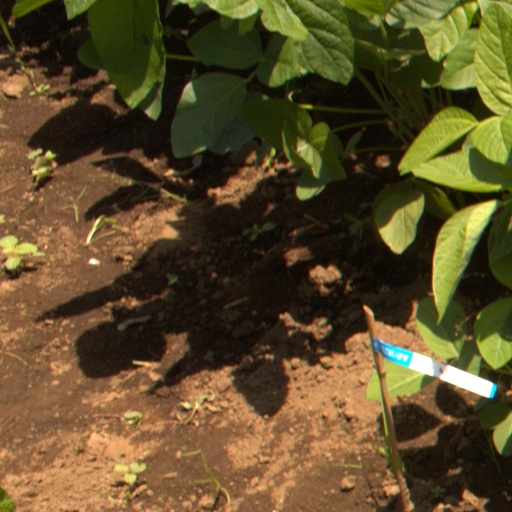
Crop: soybean